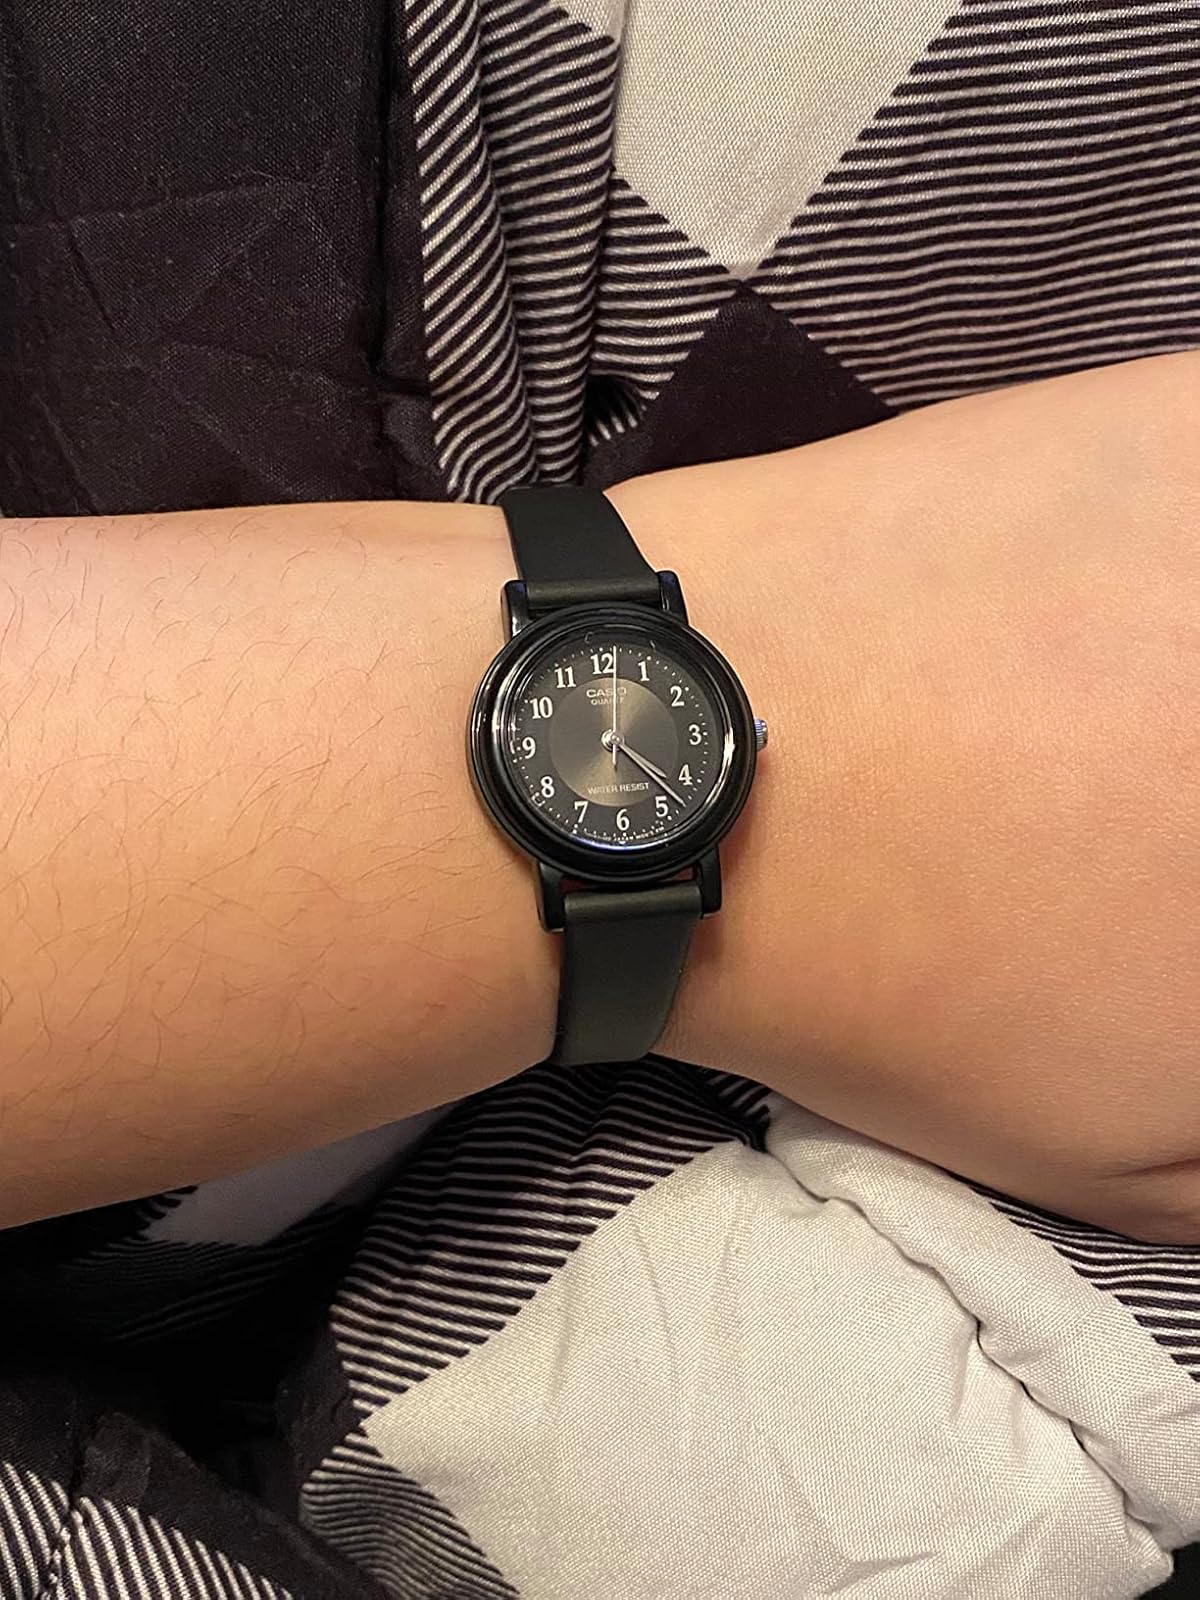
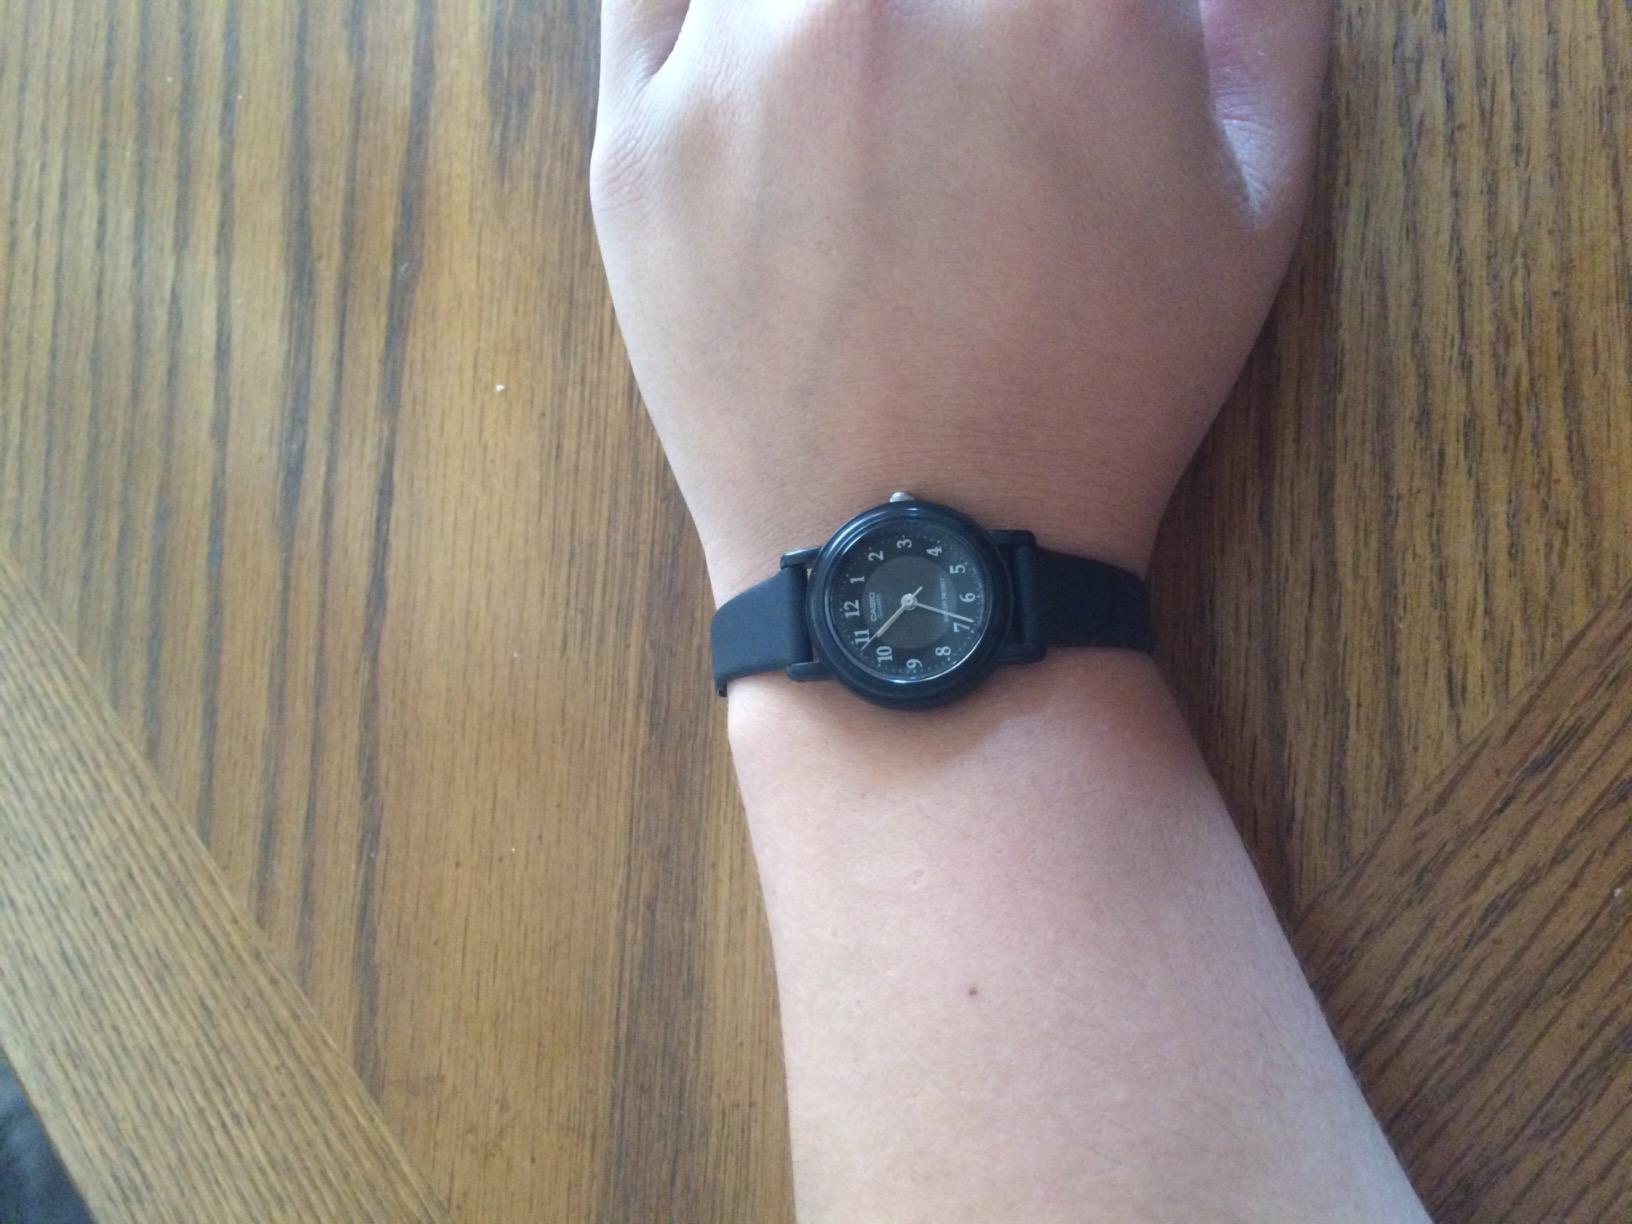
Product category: accessories_watch
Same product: yes